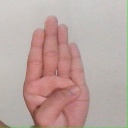
अक्षर: ब